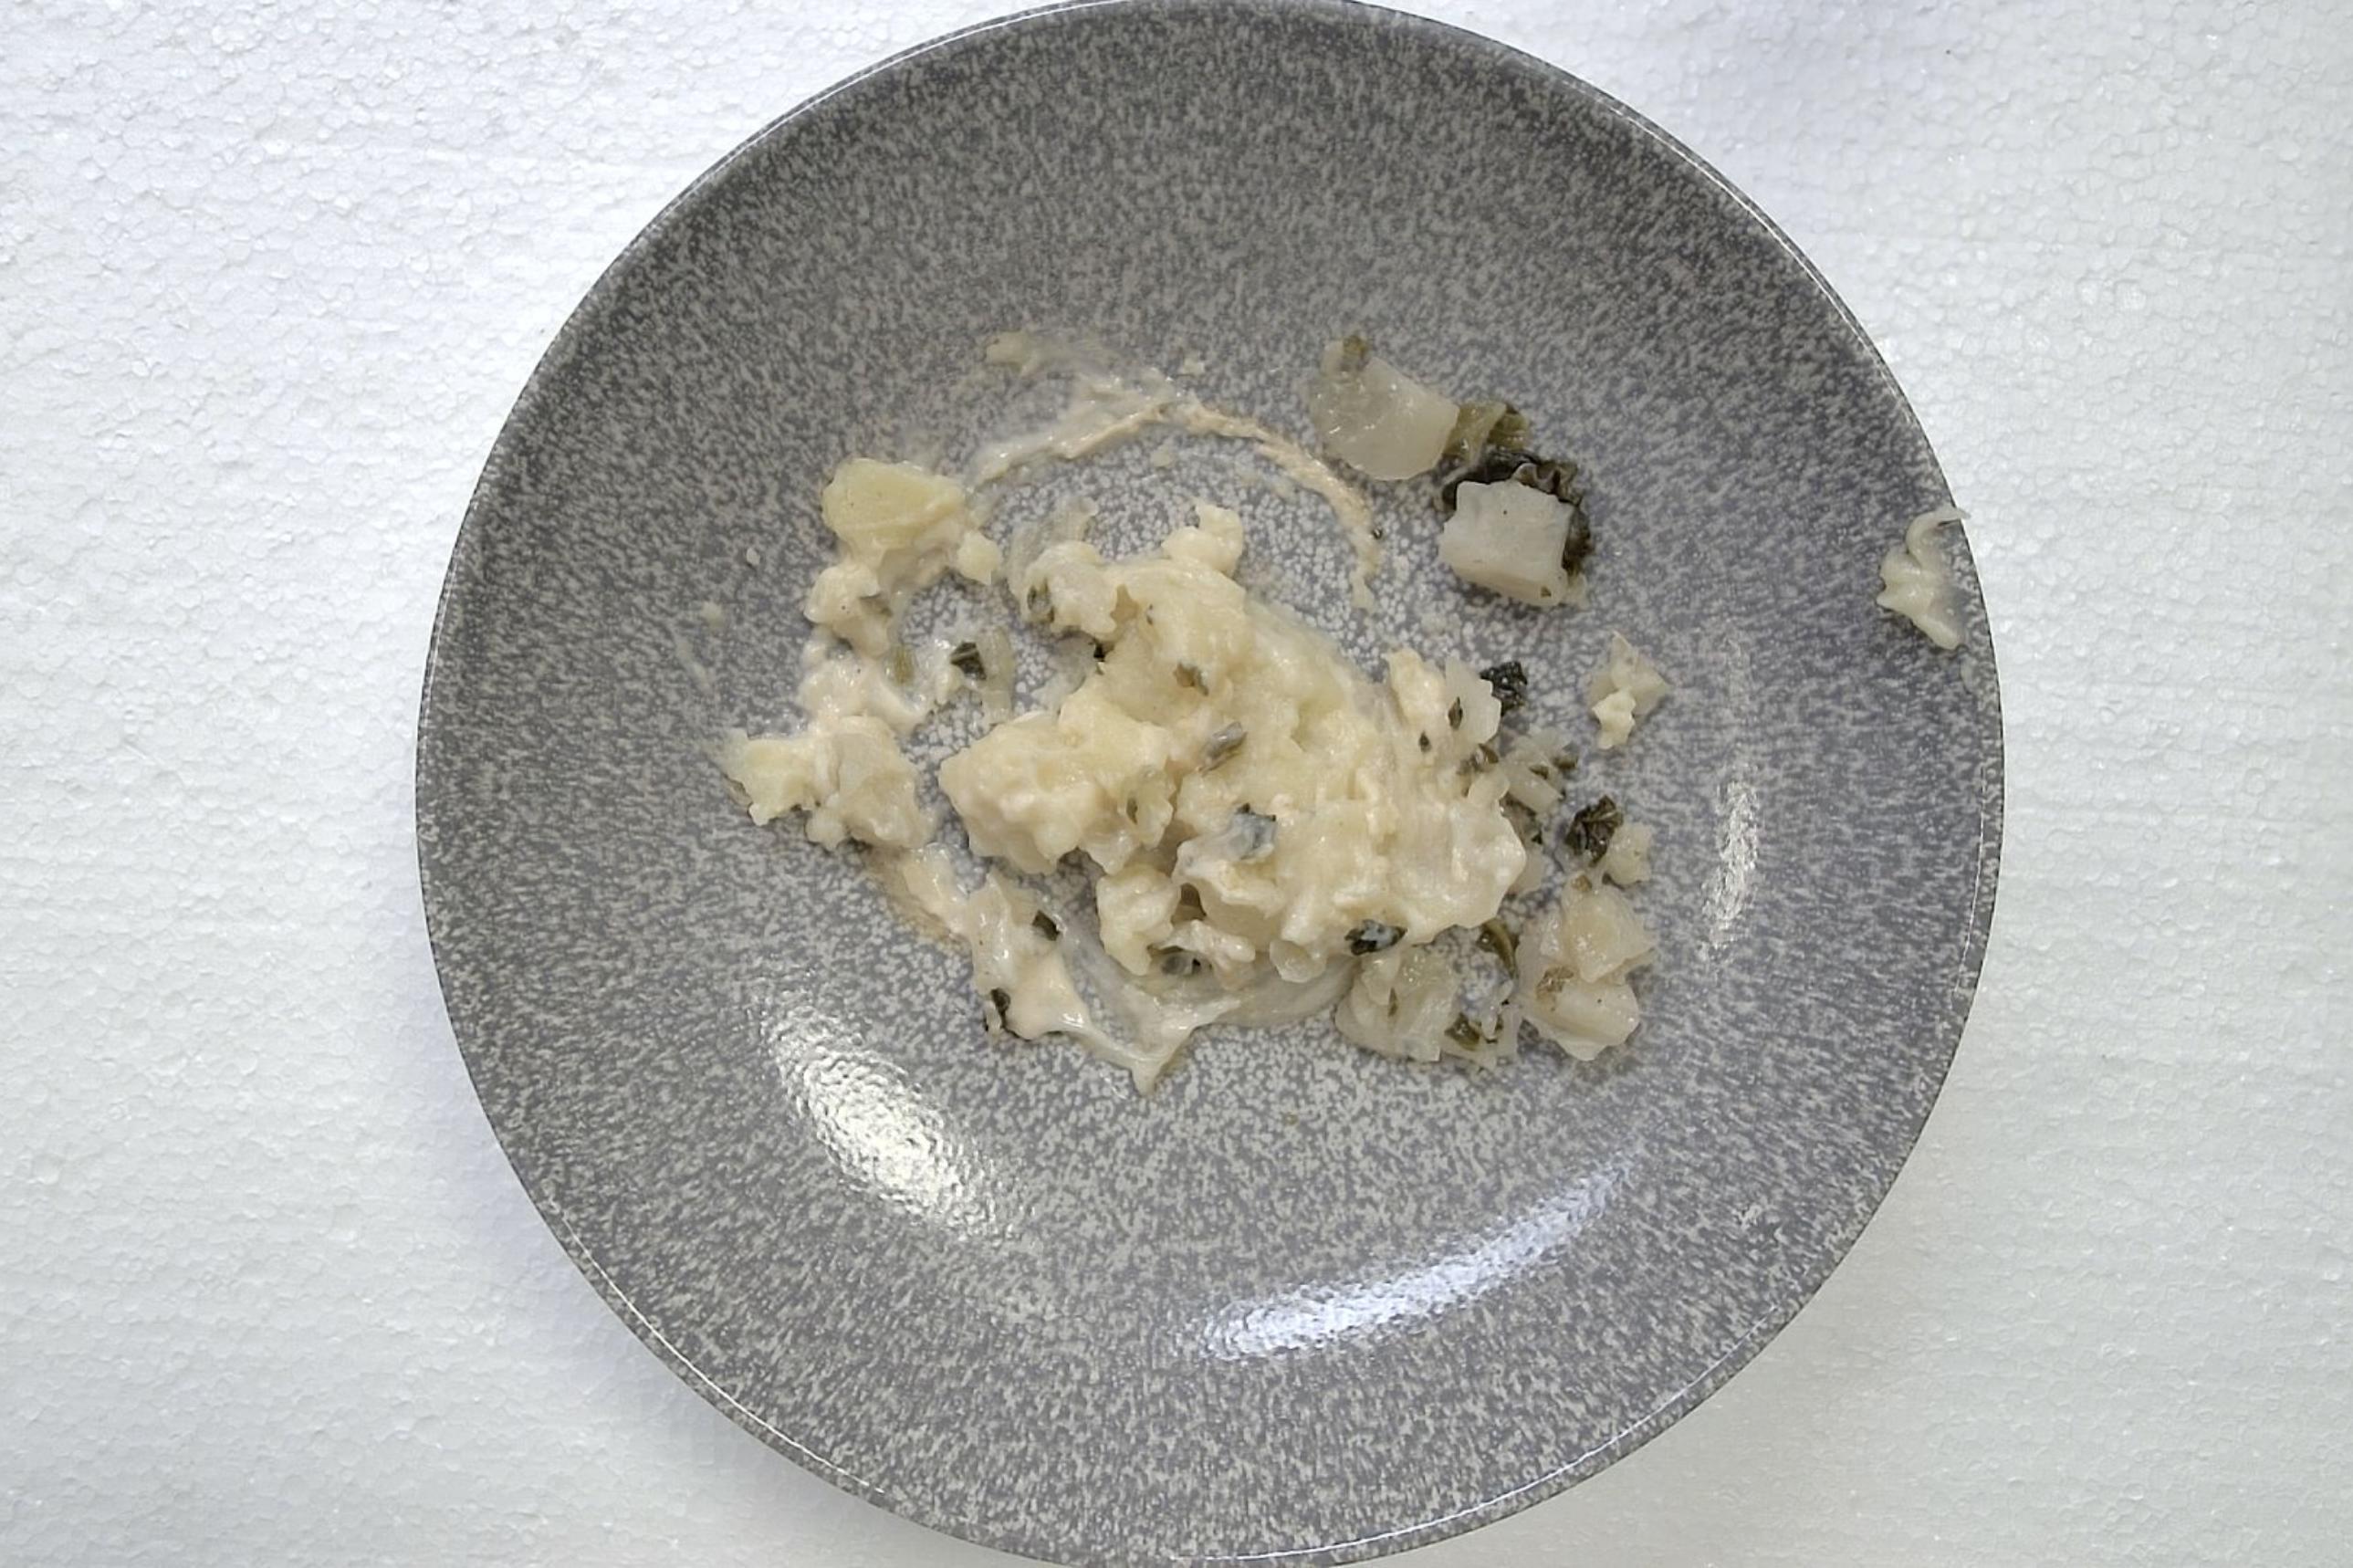
Dish: Pfanne mit Kartoffelpüree , Fleischbällchen gebrüht und Wirsing Zwiebel in Helle Sauce
Portion size: Normale Portion
Ingredients: mashed-potatoes, savoy-cabbage, onion, light-sauce-or-white-sauce, poached-meatballs
Weight as served: 350 g
Energy as served: 383.76 kcal (1.603,440 kJ)
Fat: 22.84 g (saturated: 7.97 g)
Carbohydrates: 28.33 g (sugar: 5 g)
Protein: 14.74 g
Salt: 3.41 g
Weight after return: 0 g
Energy after return: 0 kcal